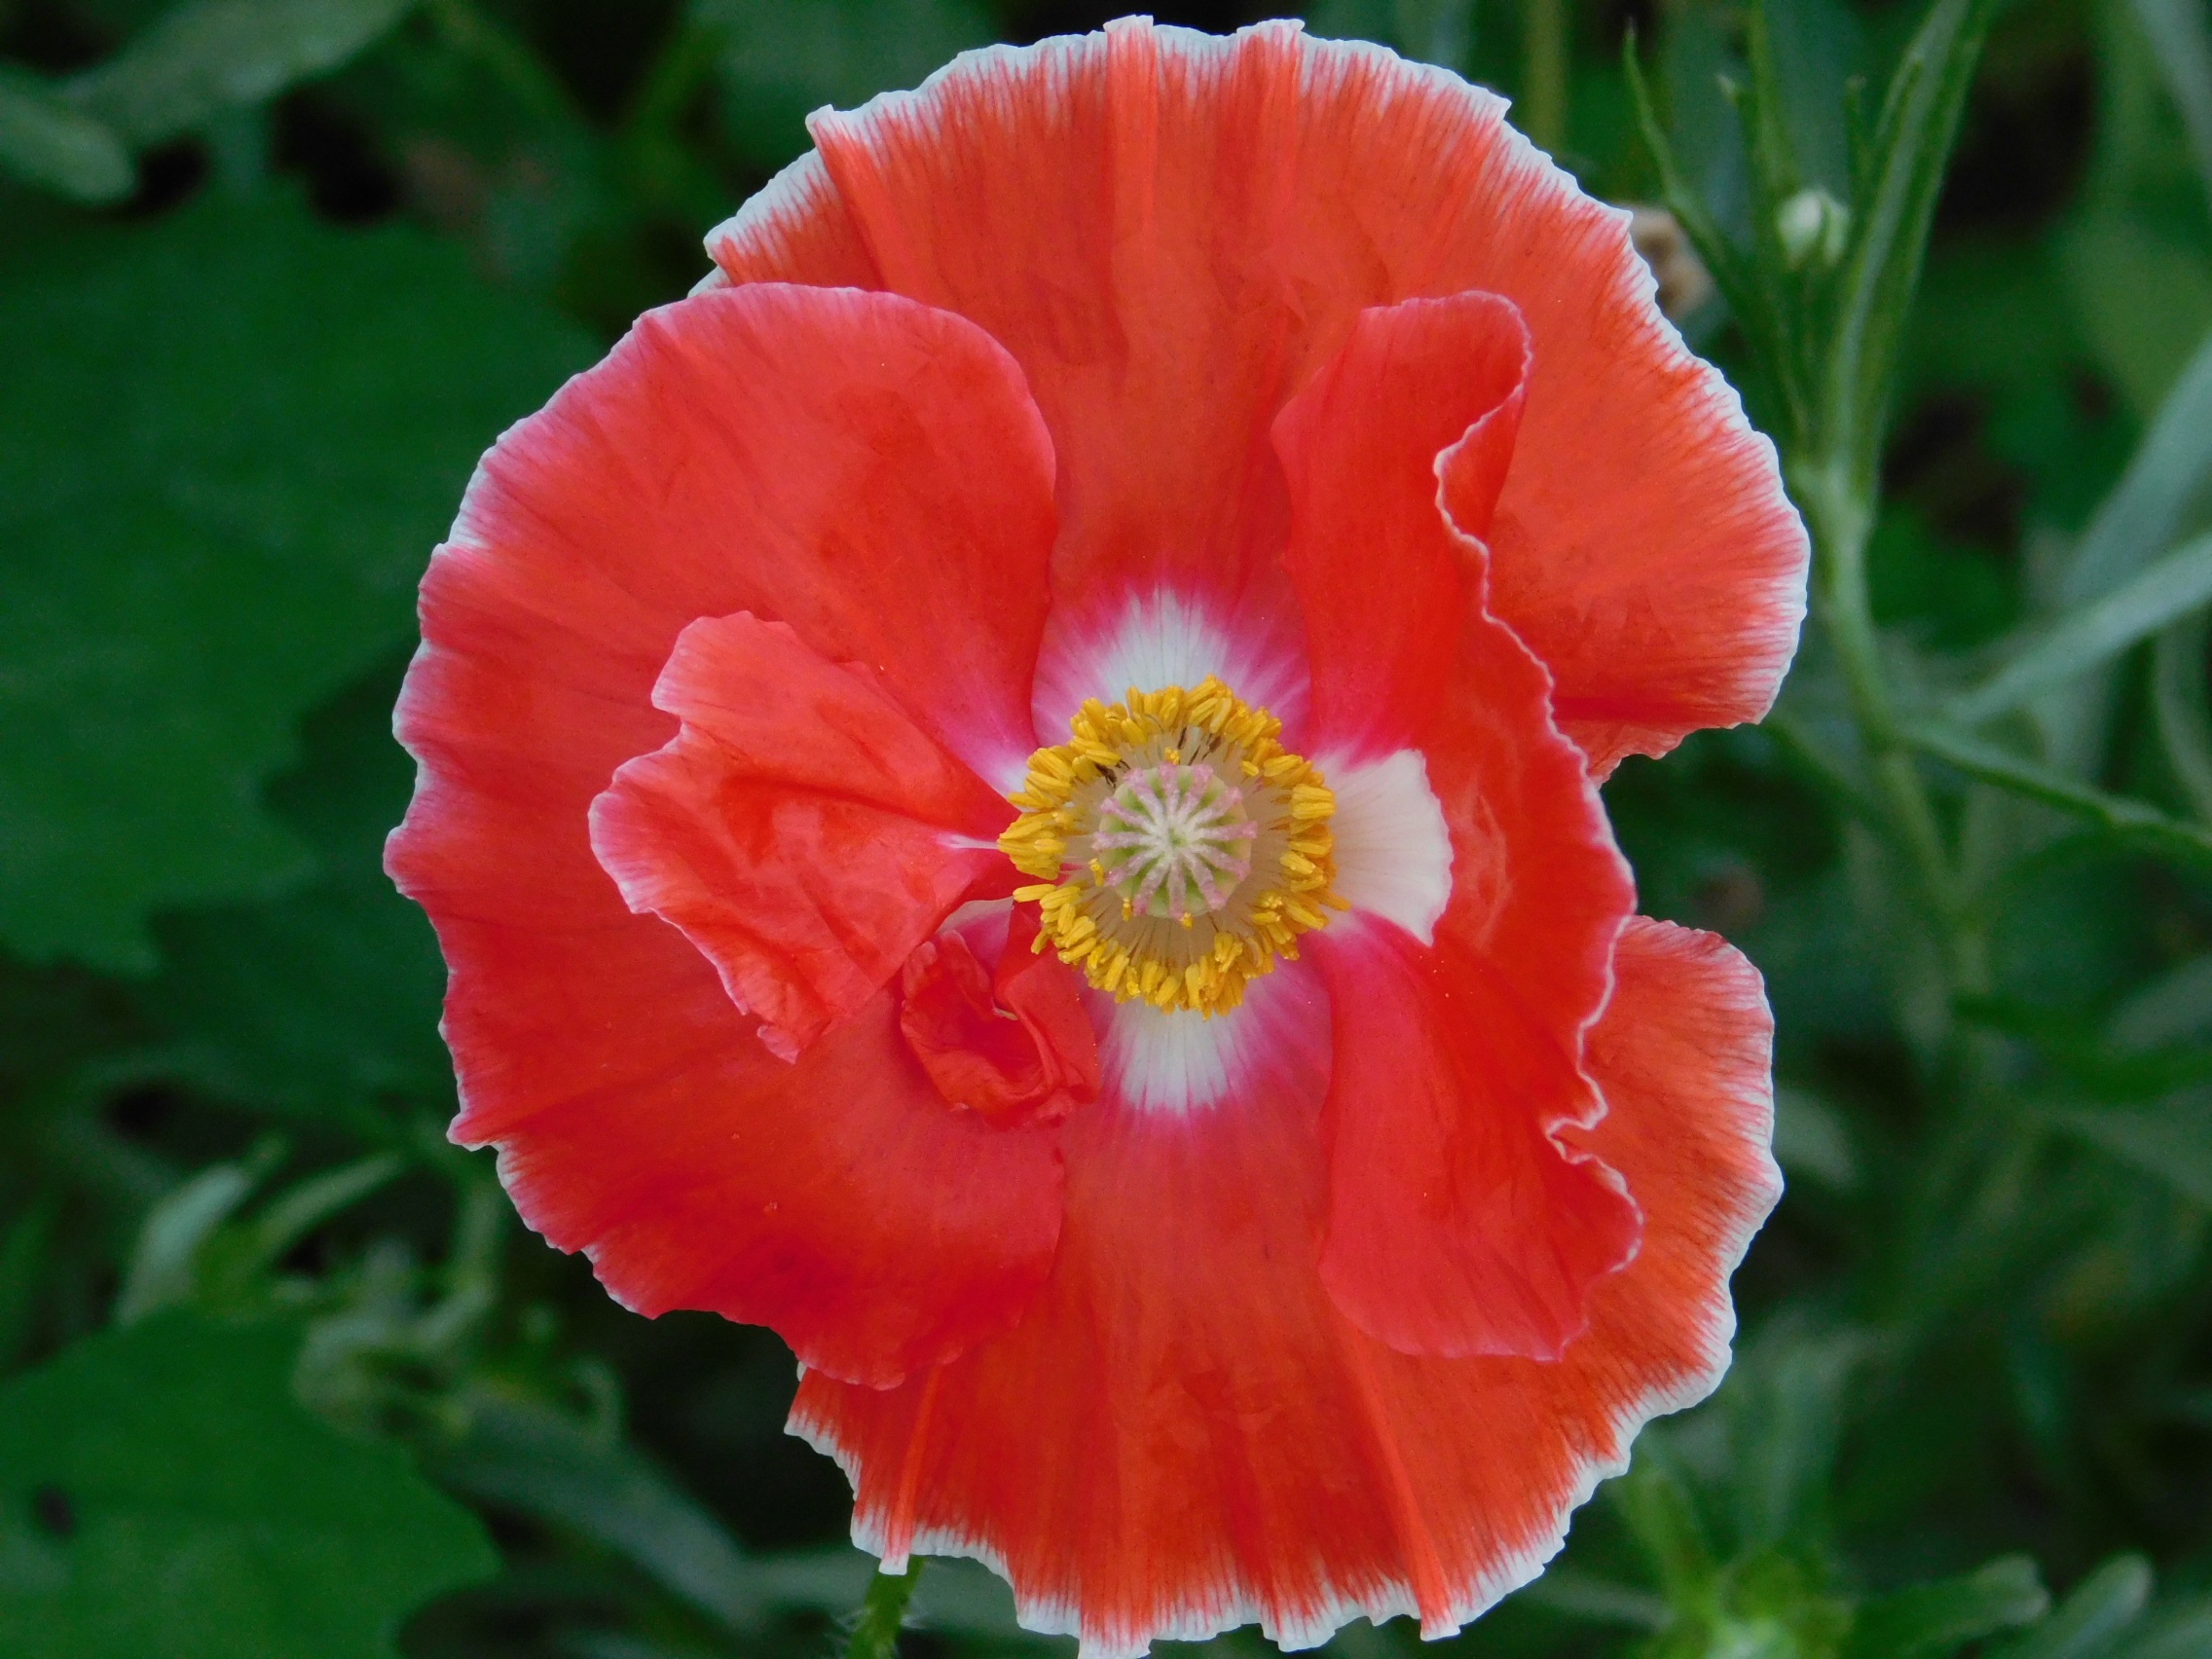
nature, blossom, plant, flower, petal, summer, red, flora, wildflower, poppy, coquelicot, macro photography, flowering plant, annual plant, land plant, poppy family